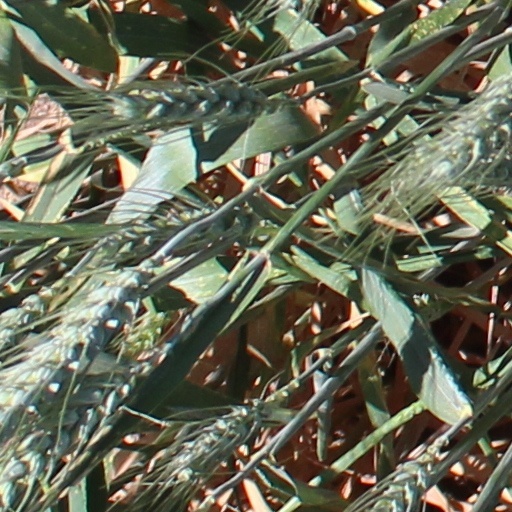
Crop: wheat